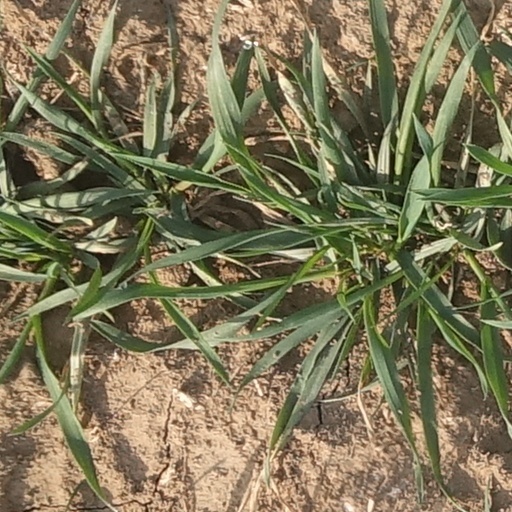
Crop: wheat